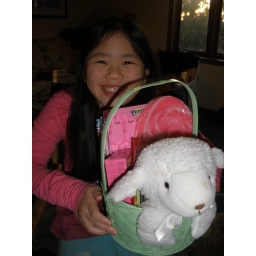
She loves the color pink so most of the items in her basket are pink.